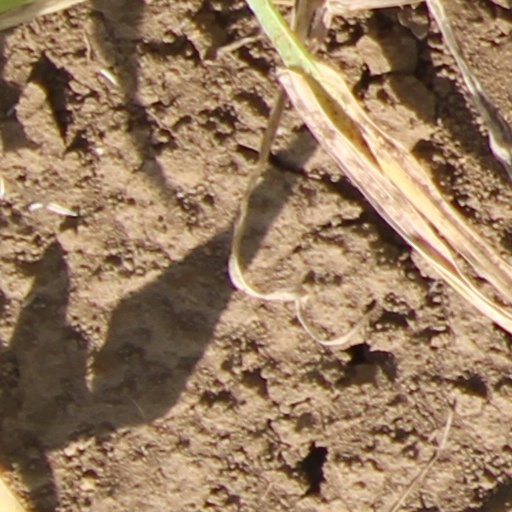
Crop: wheat